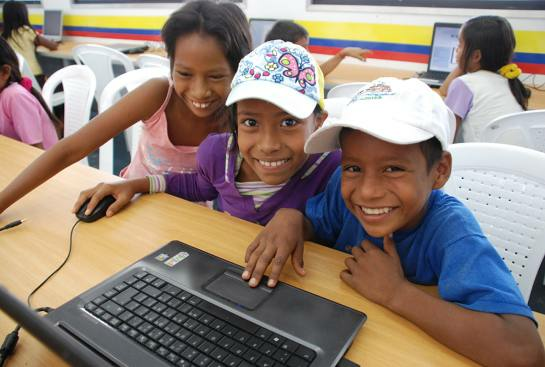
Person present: Yes